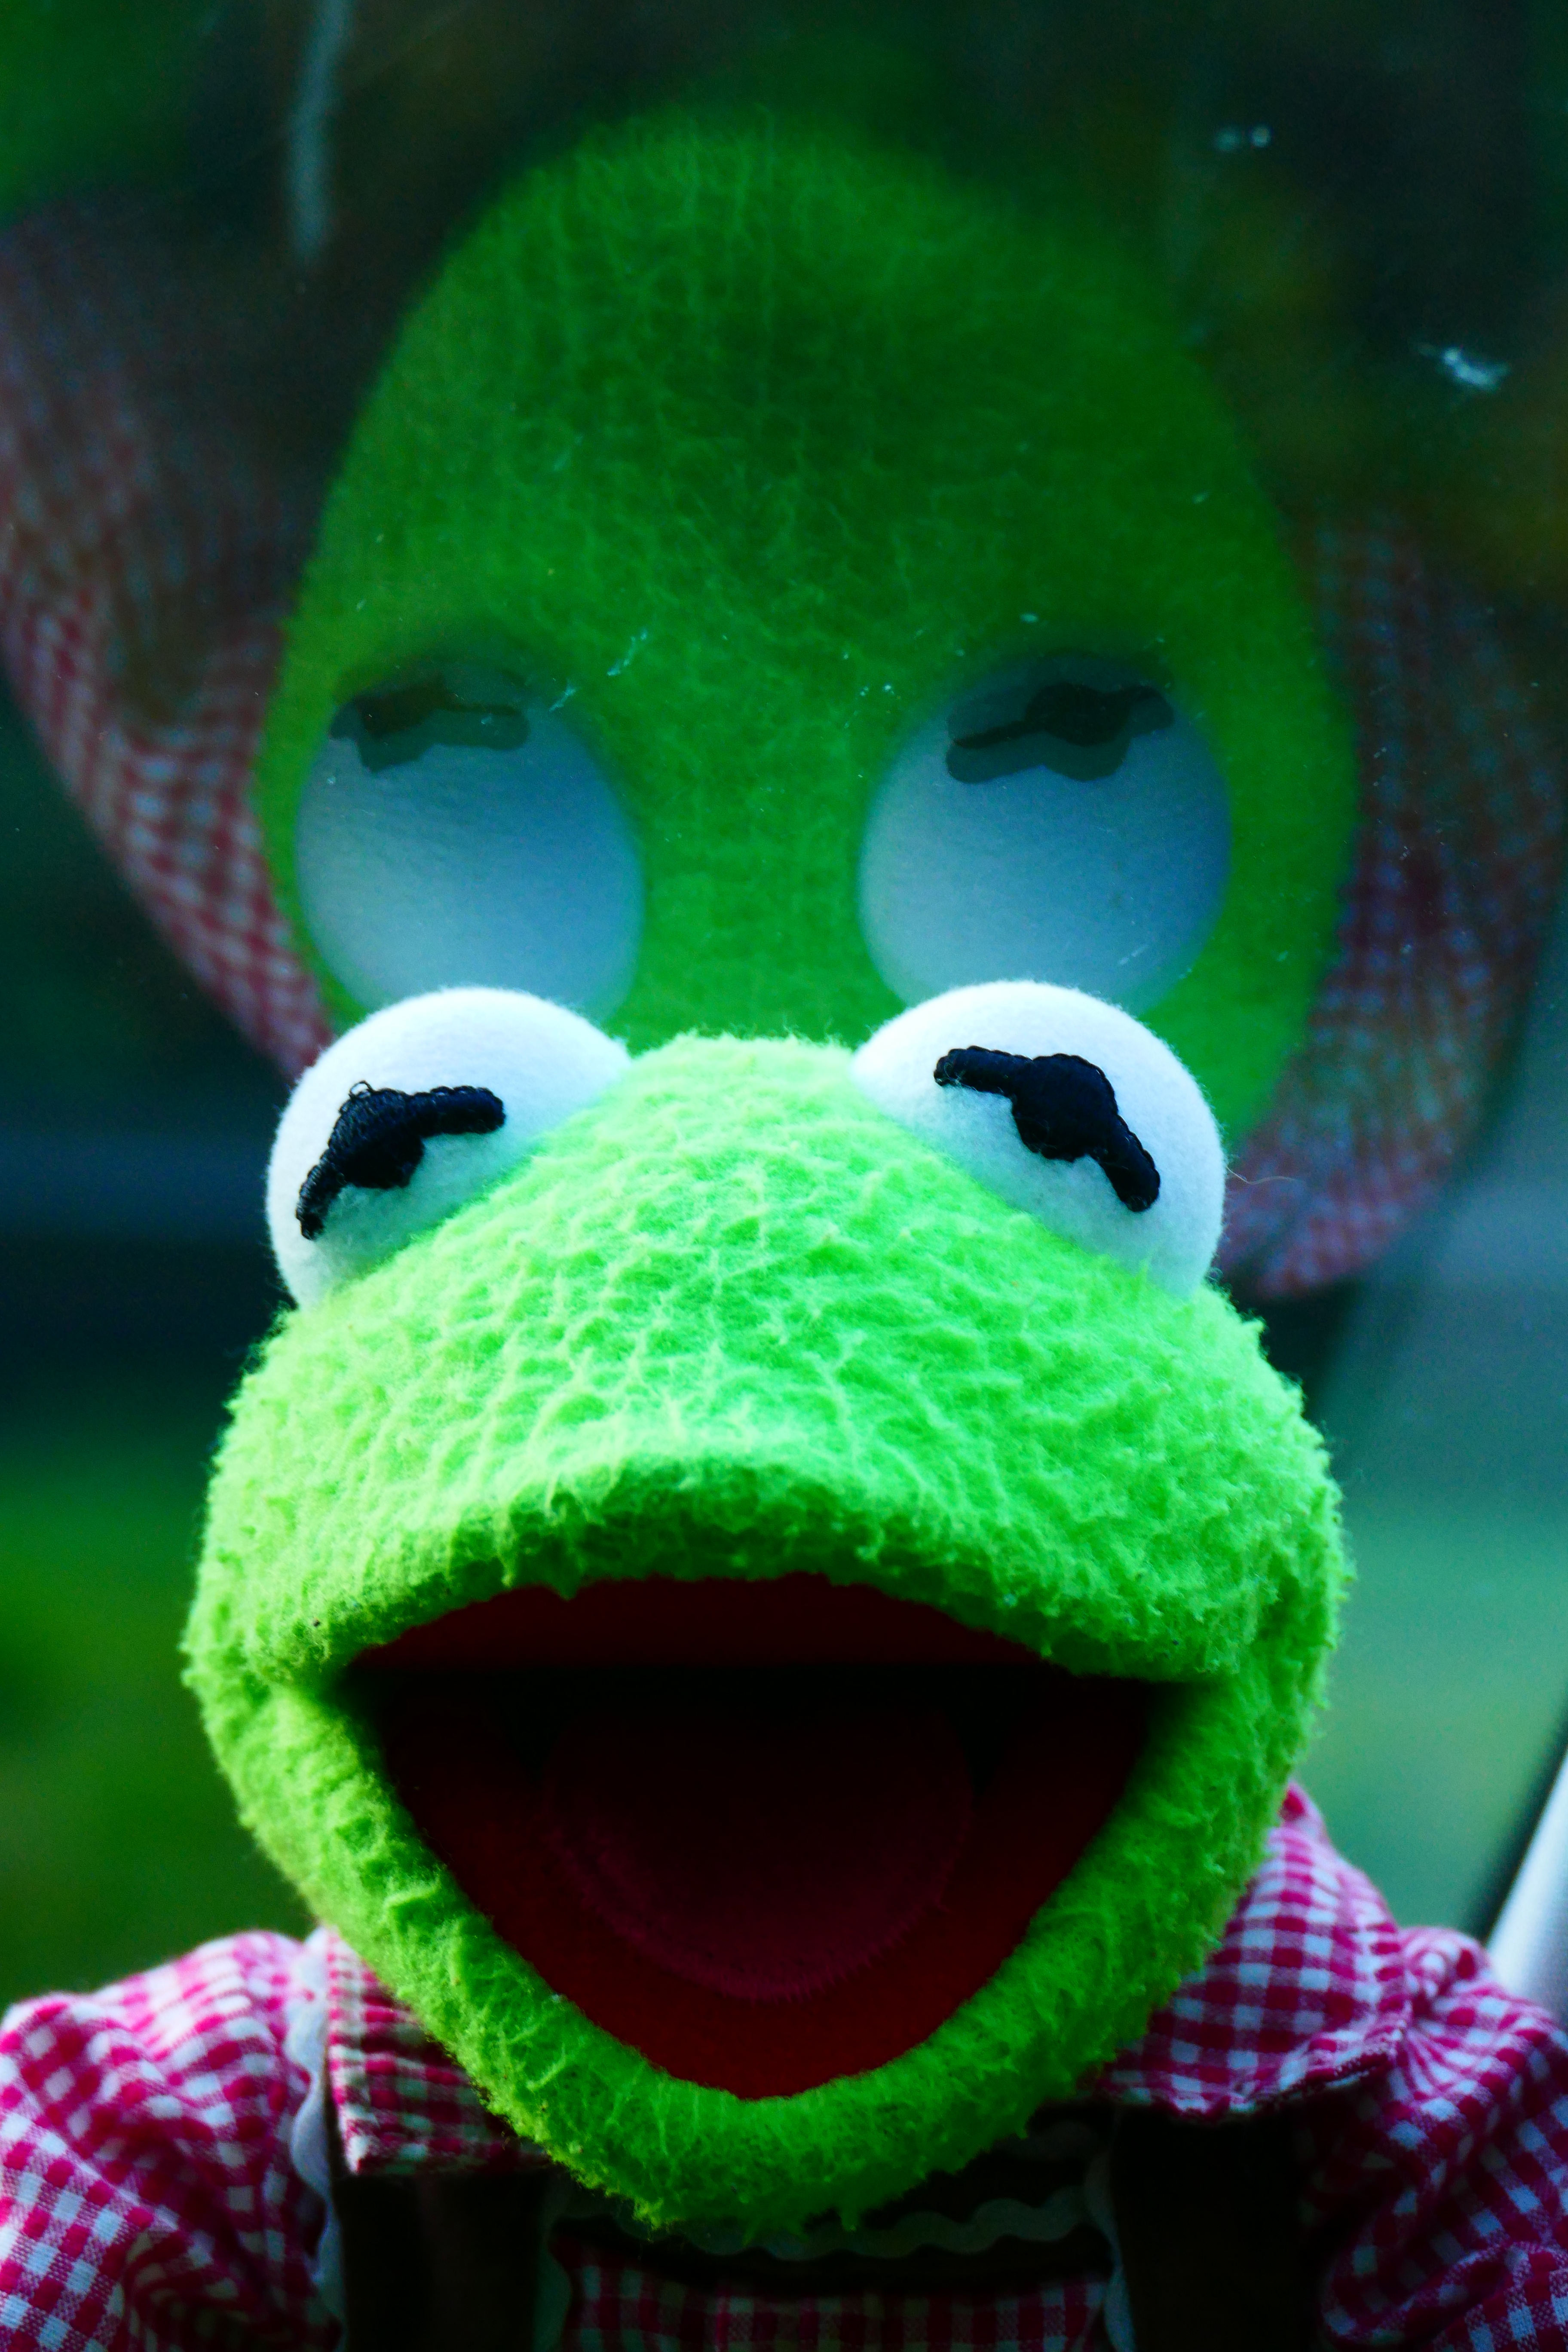
flower, green, color, frog, amphibian, toy, close up, reflect, textile, doll, kermit, disc, macro photography, stuffed toy